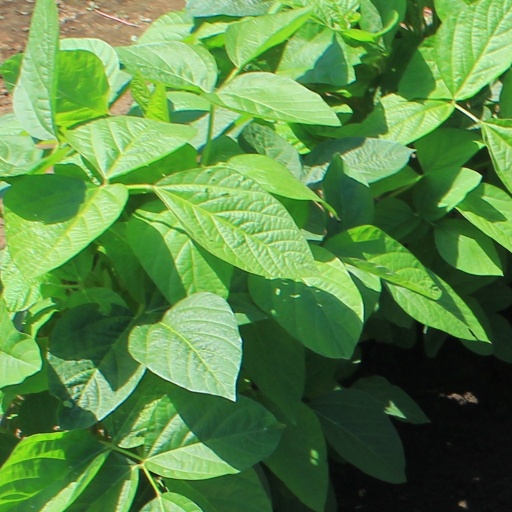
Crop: soybean